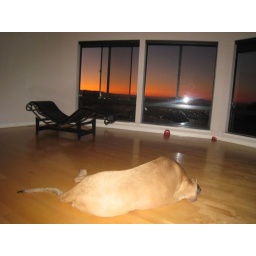
elephant seal in the house !!